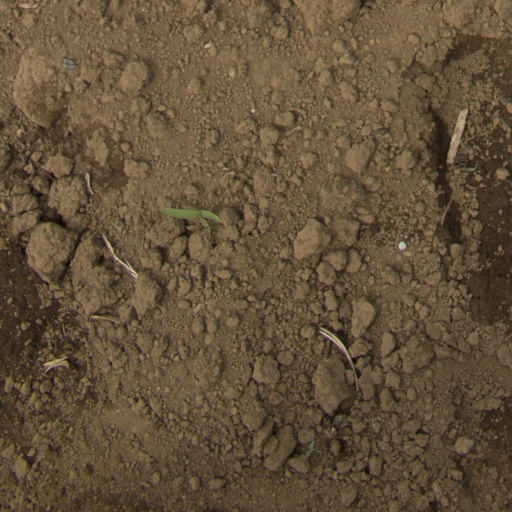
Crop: Jerusalem artichoke